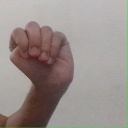
अक्षर: ठ